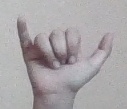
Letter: ya